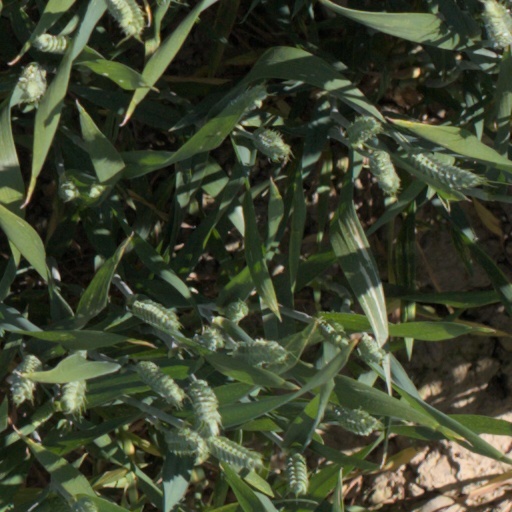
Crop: wheat